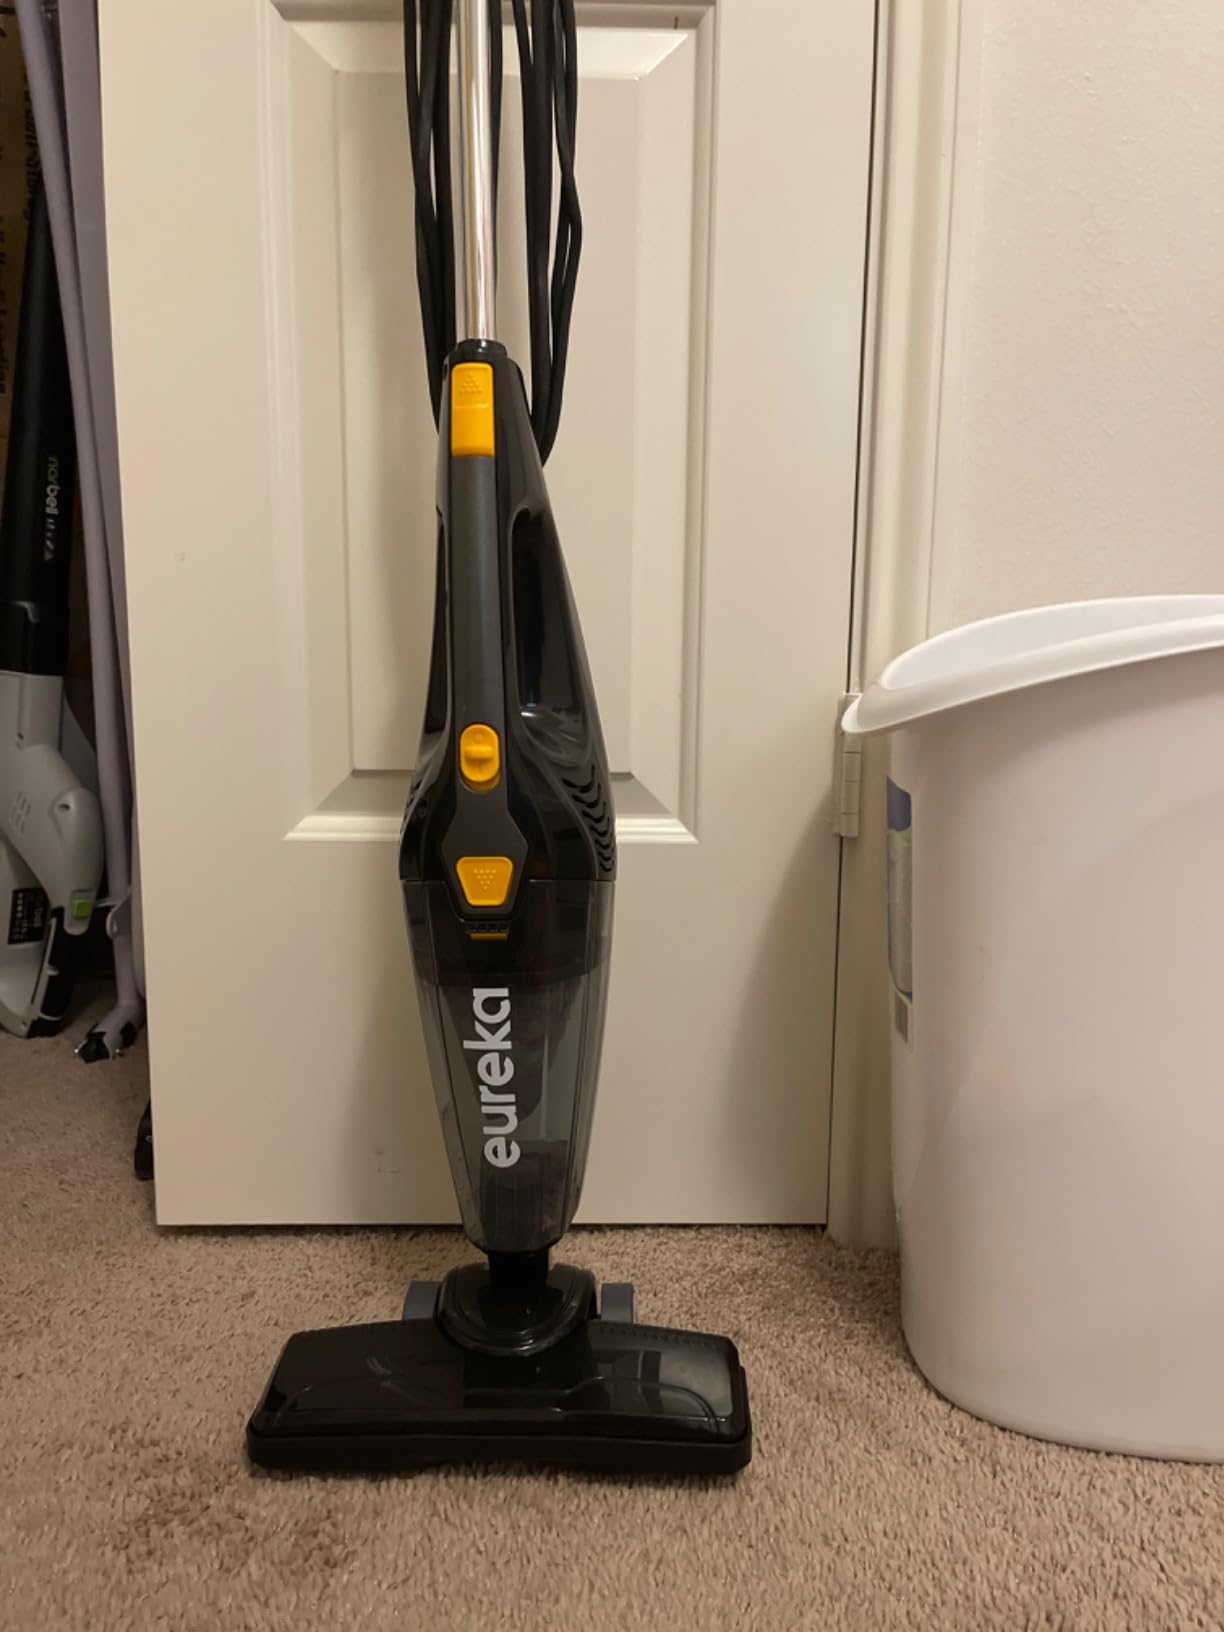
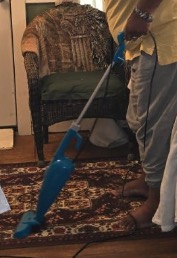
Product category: items_vacuum
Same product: no